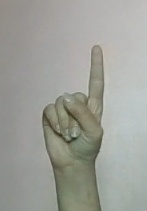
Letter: bb